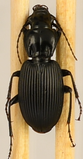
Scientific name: Pterostichus lachrymosus
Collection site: Mountain Lake Biological Station NEON (MLBS), plot MLBS_009